Treaty of Versailles

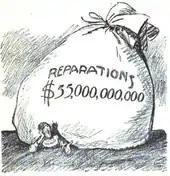

On 29 April, the German delegation under the leadership of the Foreign Minister Ulrich Graf von Brockdorff-Rantzau arrived in Versailles. On 7 May, when faced with the conditions dictated by the victors, including the so-called "War Guilt Clause", von Brockdorff-Rantzau replied to Clemenceau, Wilson and Lloyd George: "We can sense the full force of hatred that confronts us here. ... You demand from us to confess we were the only guilty party of war; such a confession in my mouth would be a lie."